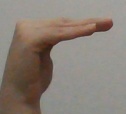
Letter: haa